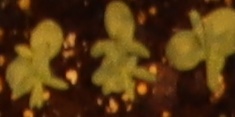
Label: Flax